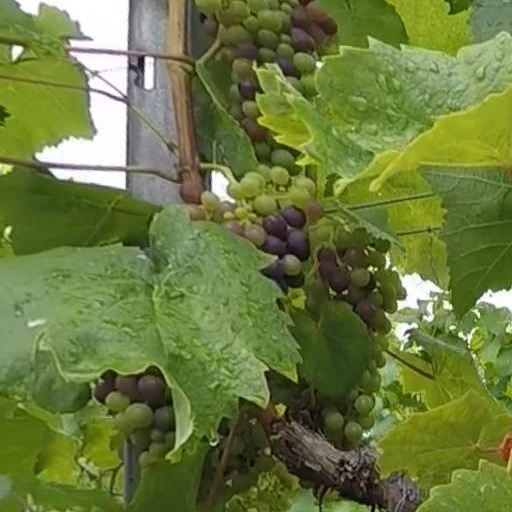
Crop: grape